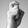
ASL letter: X